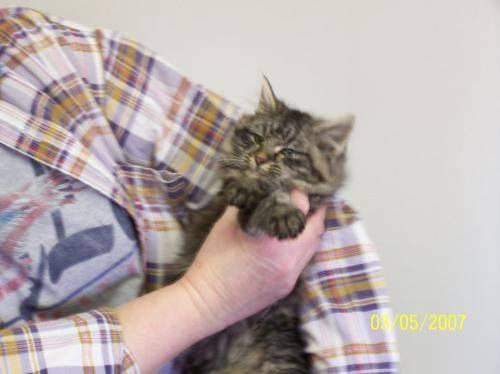
cat